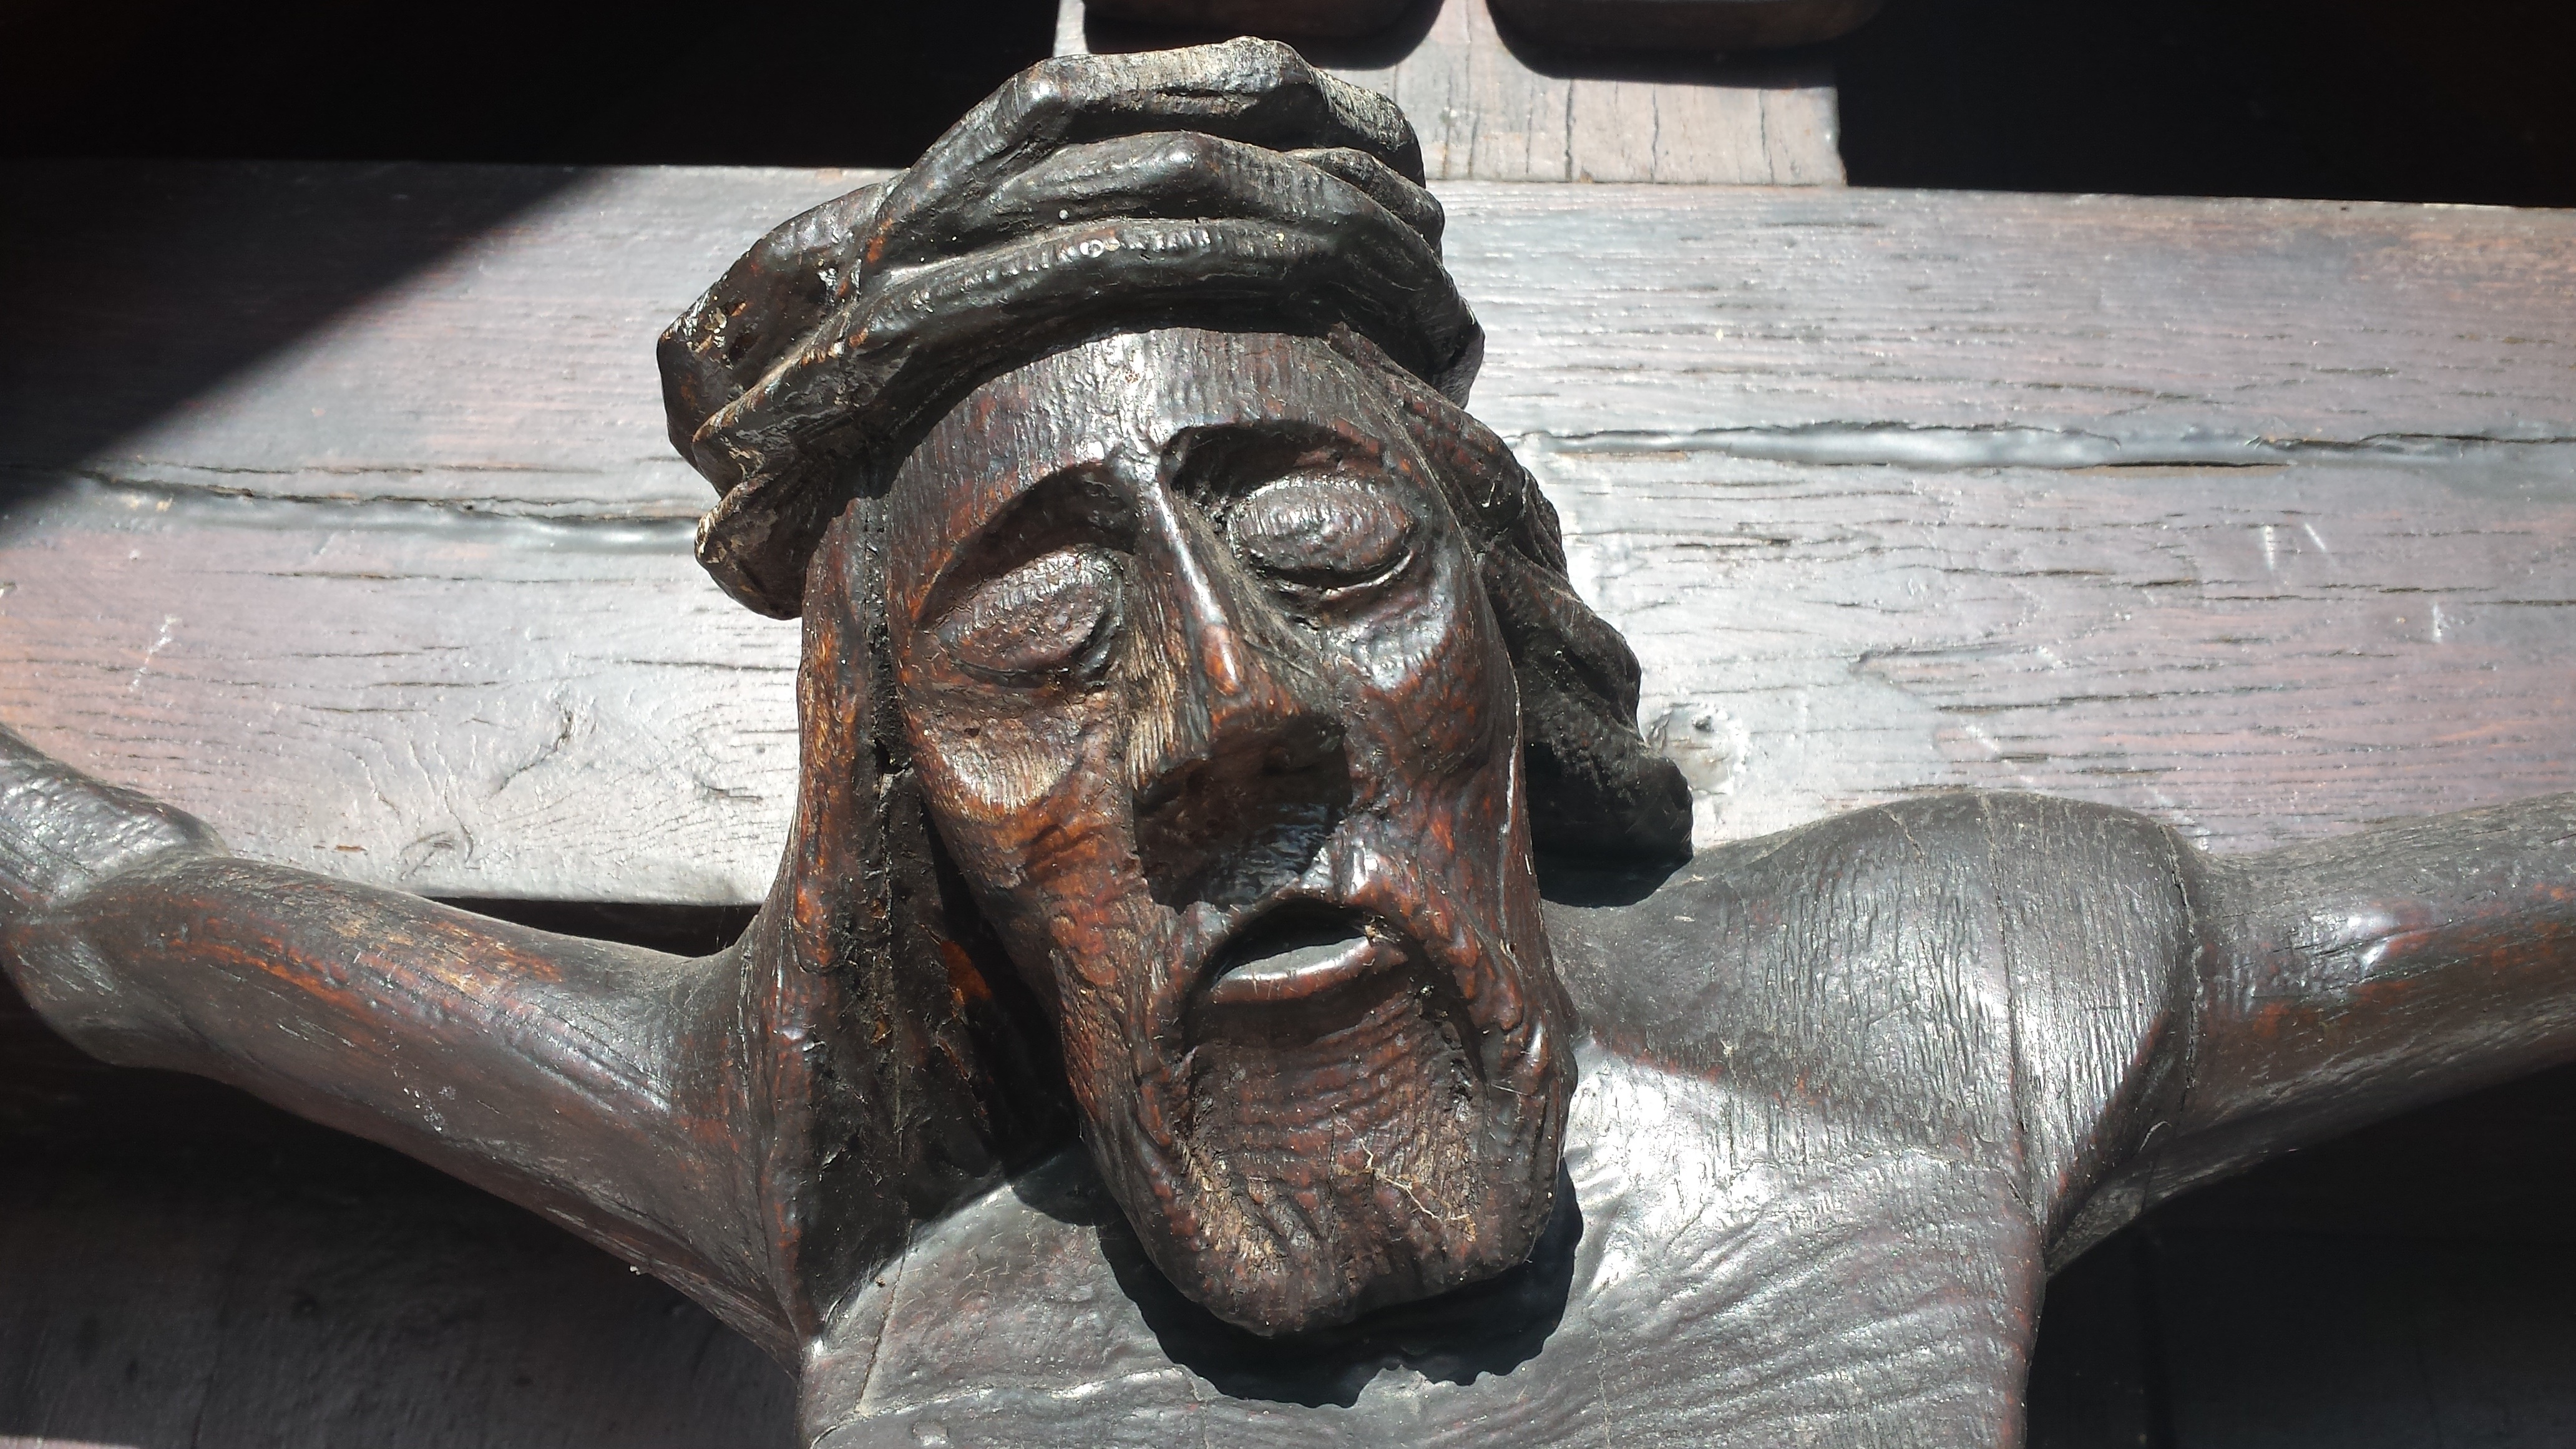
wood, monument, statue, metal, religion, cross, bible, face, sculpture, christ, art, figure, temple, faith, jesus, bronze, holy, carving, crucifixion, god, jesus christ, christi, ancient history